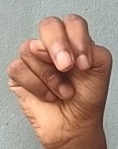
ASL sign: N